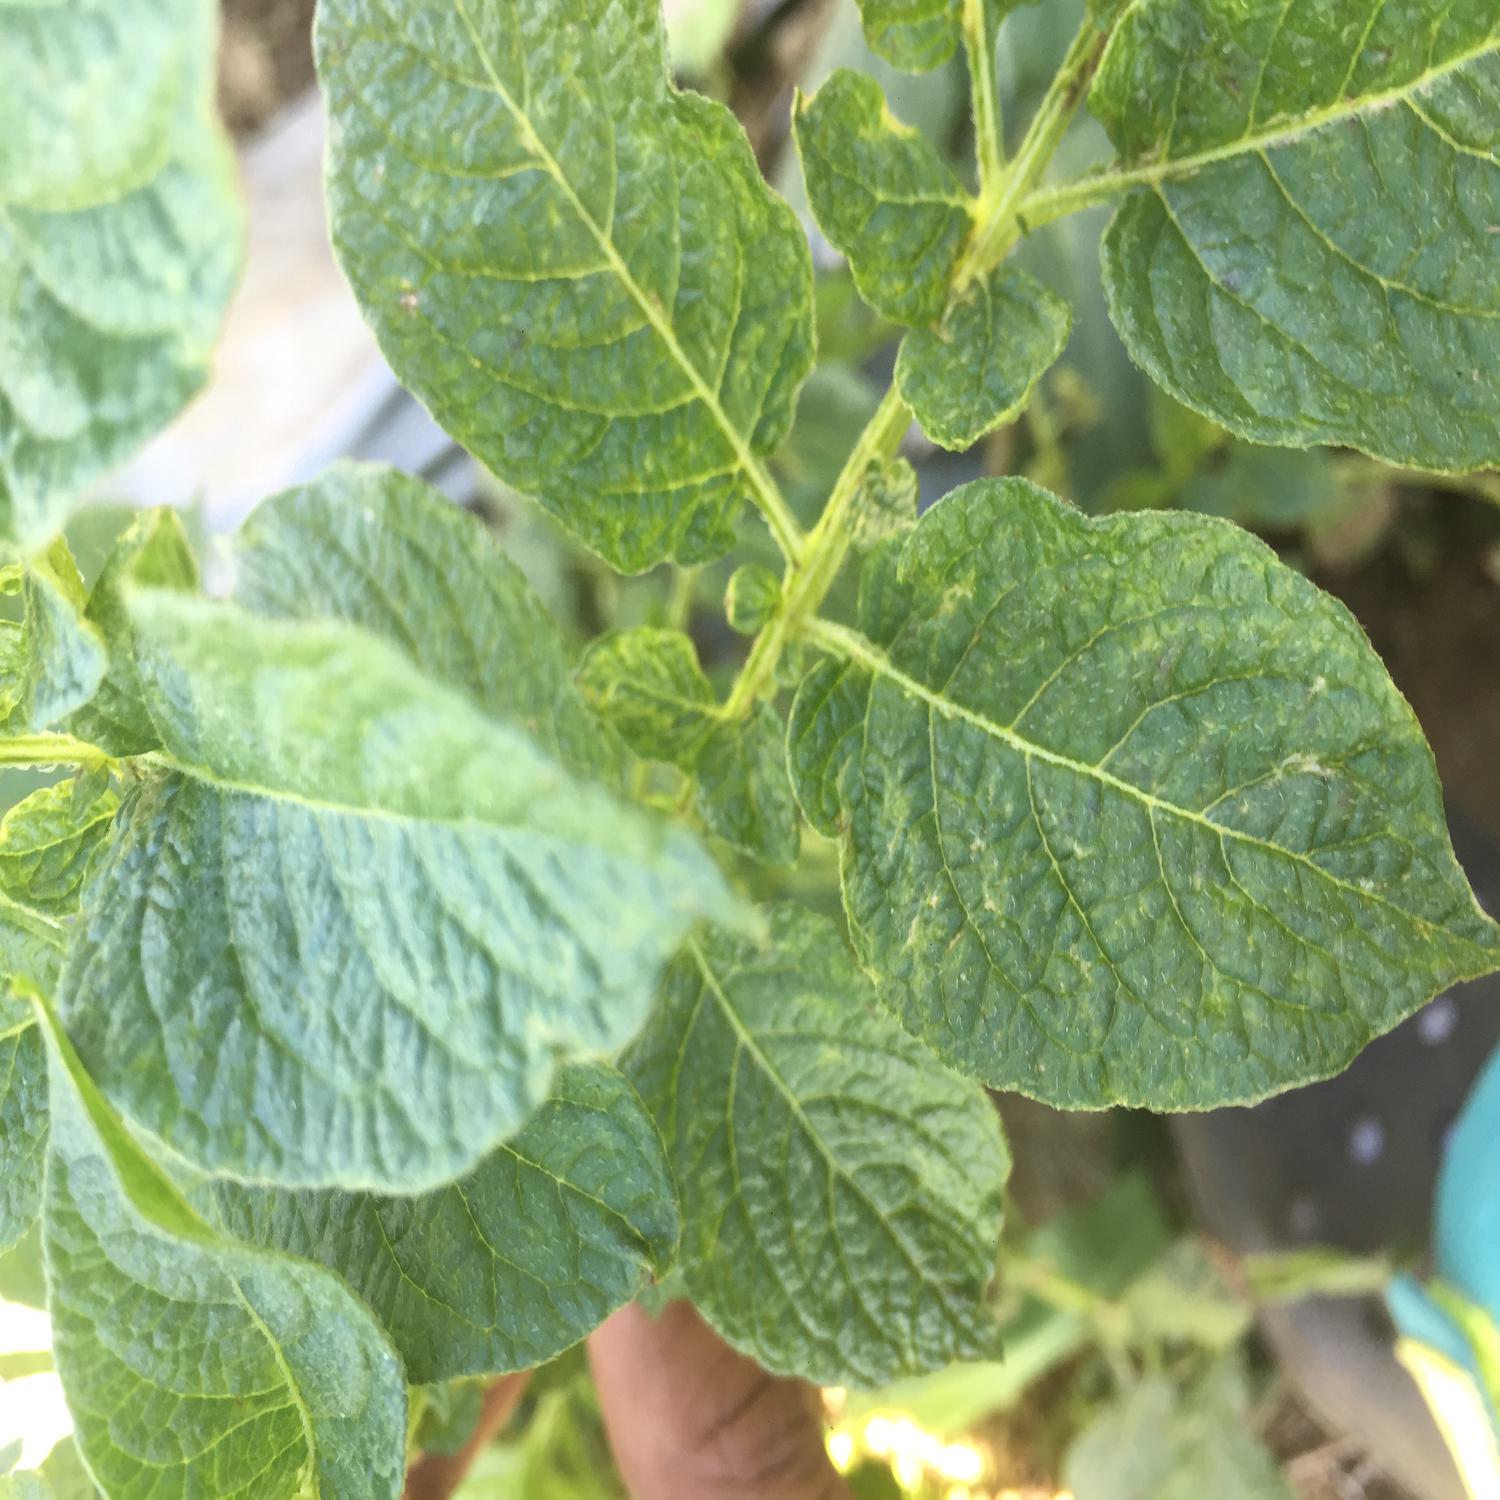
Label: Virus